French conquest of Vietnam

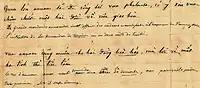
Handwriting letter of Phan Thanh Giản and French translation is by the hand of Henri Rieunier.

Embarrassed with the 1862 treaty as Vietnamese public viewed it as a national humiliation, Tự Đức sent an embassy led by Phan Thanh Giản–the governor of three southwest provinces–to France in 1863 to revise the treaty. The mission failed as Napoleon III did not accept the Annamite demands. In August 1863, king Norodom of Cambodia signed a protectorate treaty with France, ending the dual Siamese–Vietnamese suzerainty over the country.